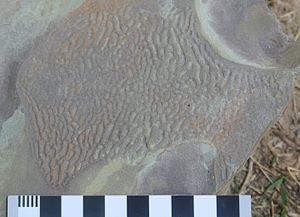
Un tapis microbien est une pellicule multicouche constituée de micro-organismes, principalement des bactéries et des archées. Les tapis microbiens se développent aux interfaces entre différents types de matériaux, principalement sur des surfaces immergées ou humides, bien que quelques-uns survivent dans les déserts. Ils colonisent des environnements dont la température varie de −40 °C à 120 °C. Quelques-uns se trouvent sous forme d'endosymbiontes d'animaux.